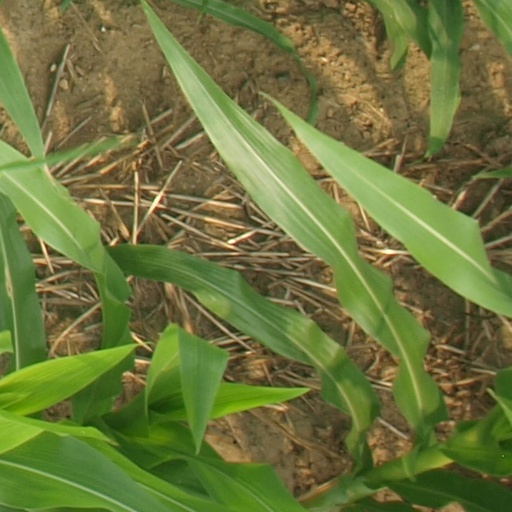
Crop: maize; corn